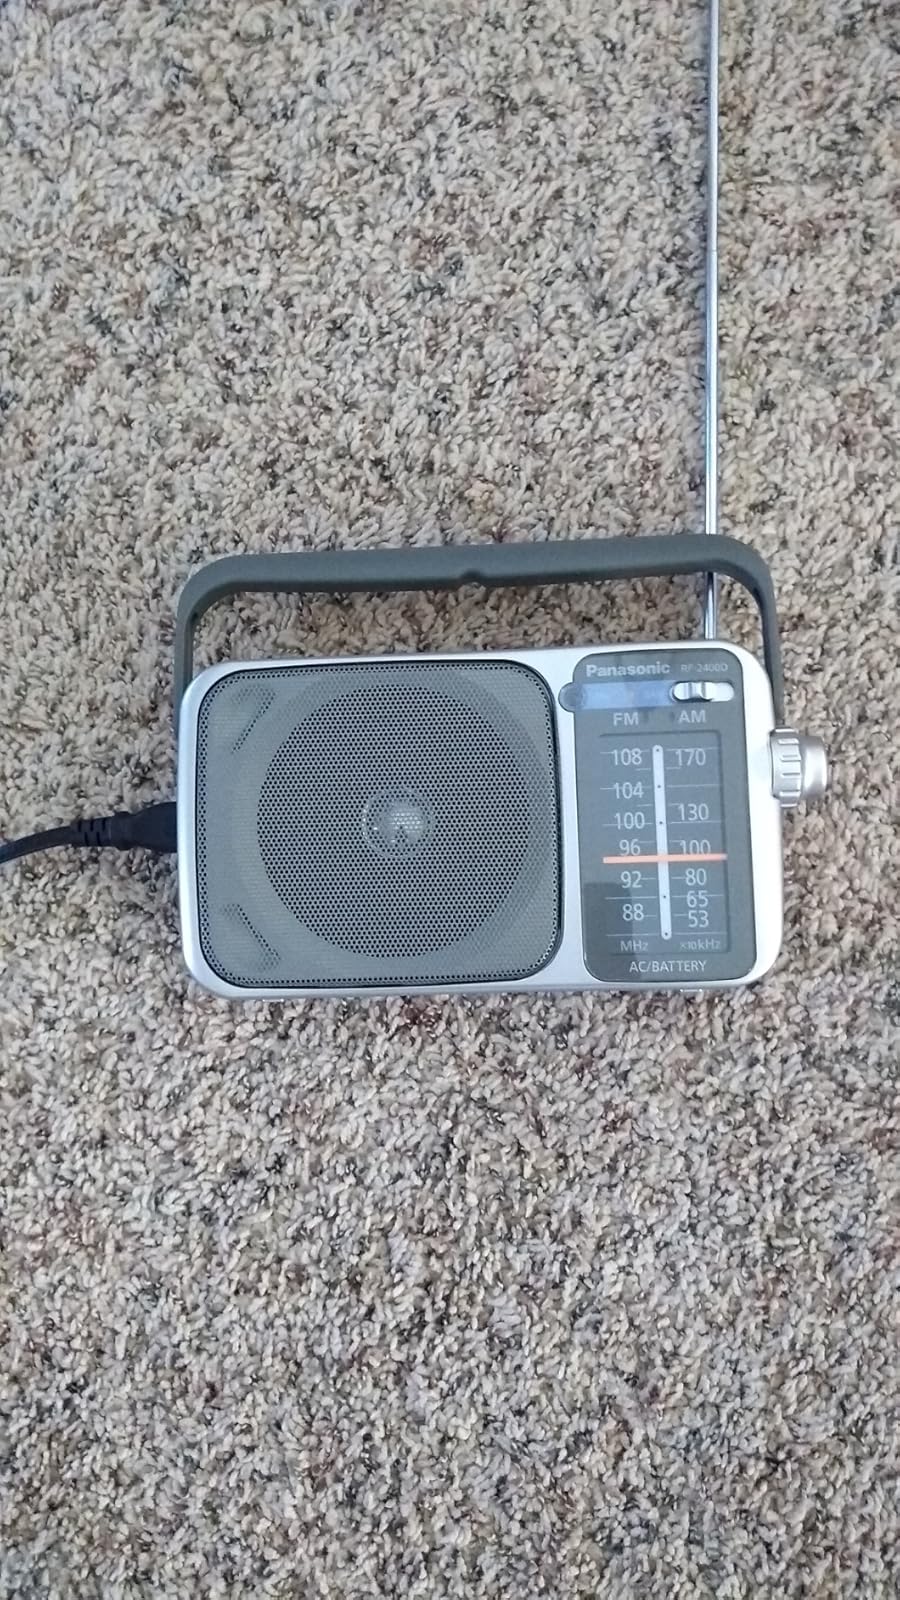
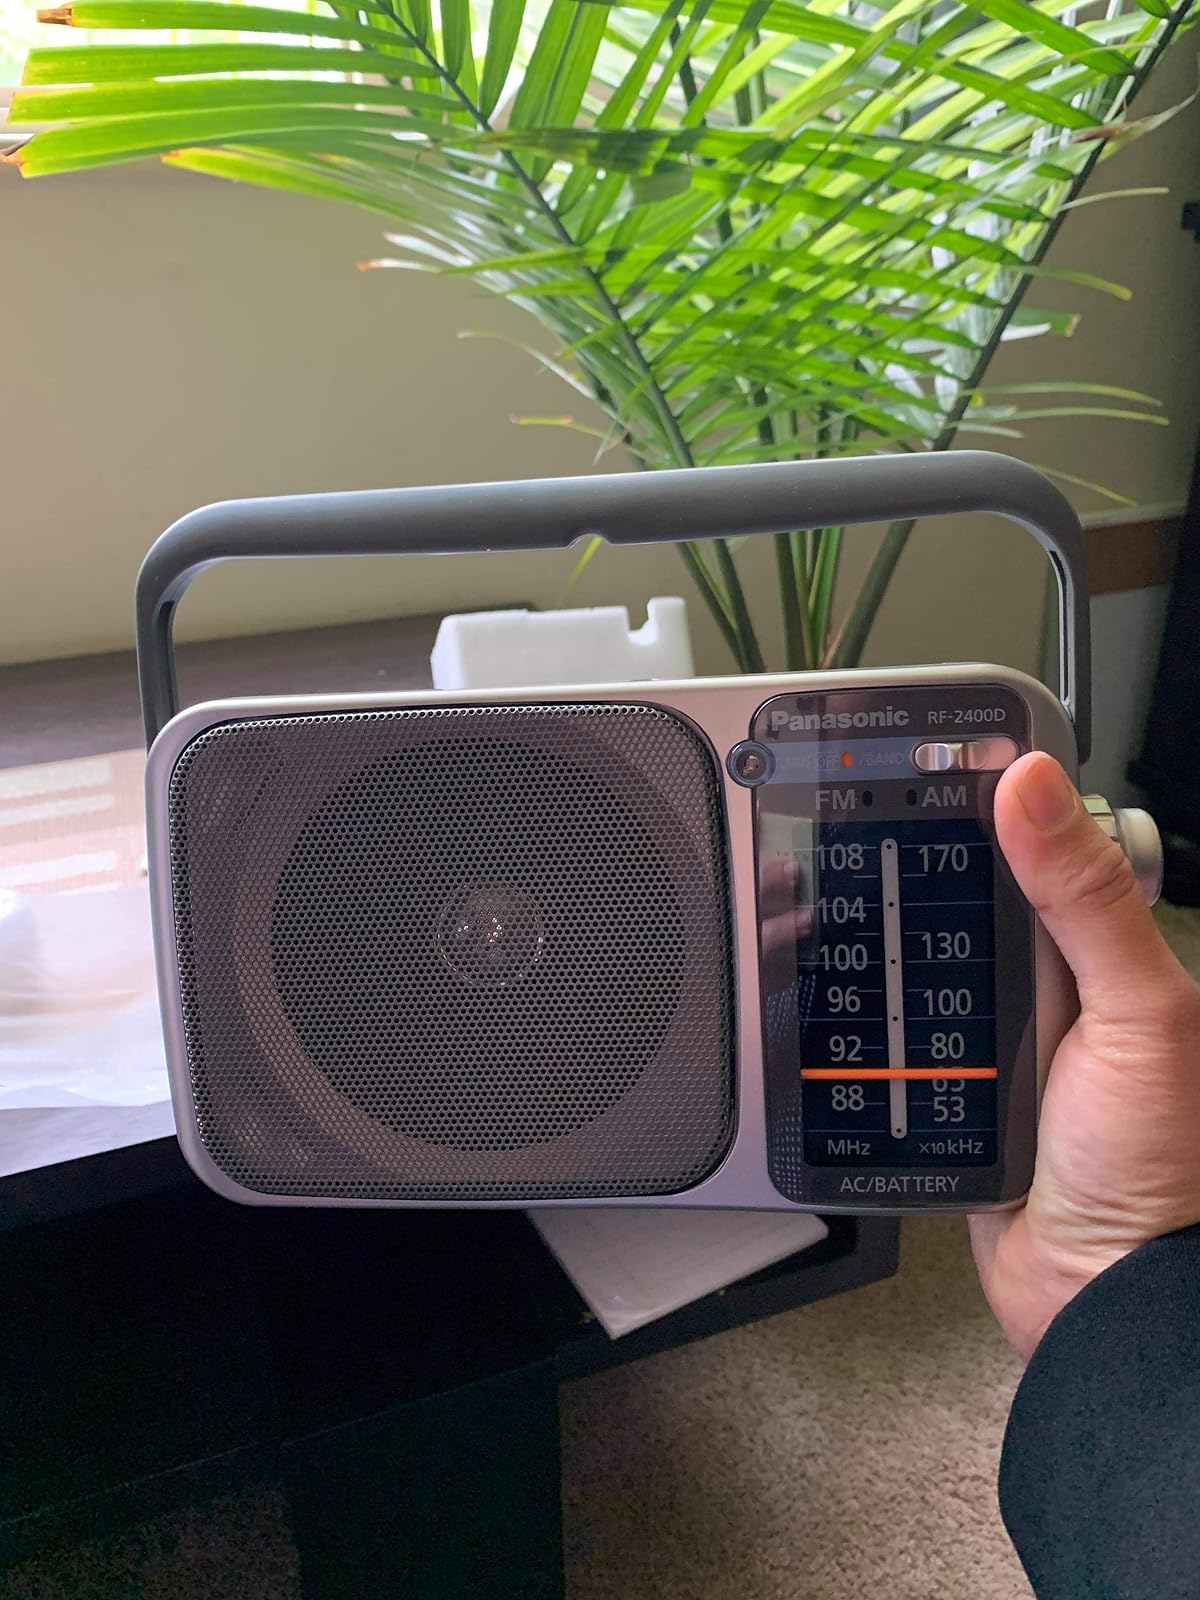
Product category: radio
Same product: yes